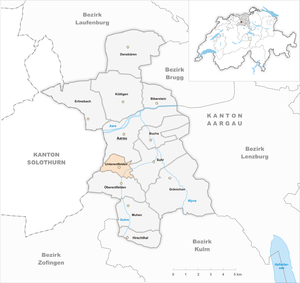
Unterentfelden est une commune suisse du canton d'Argovie, située dans le district de Aarau.